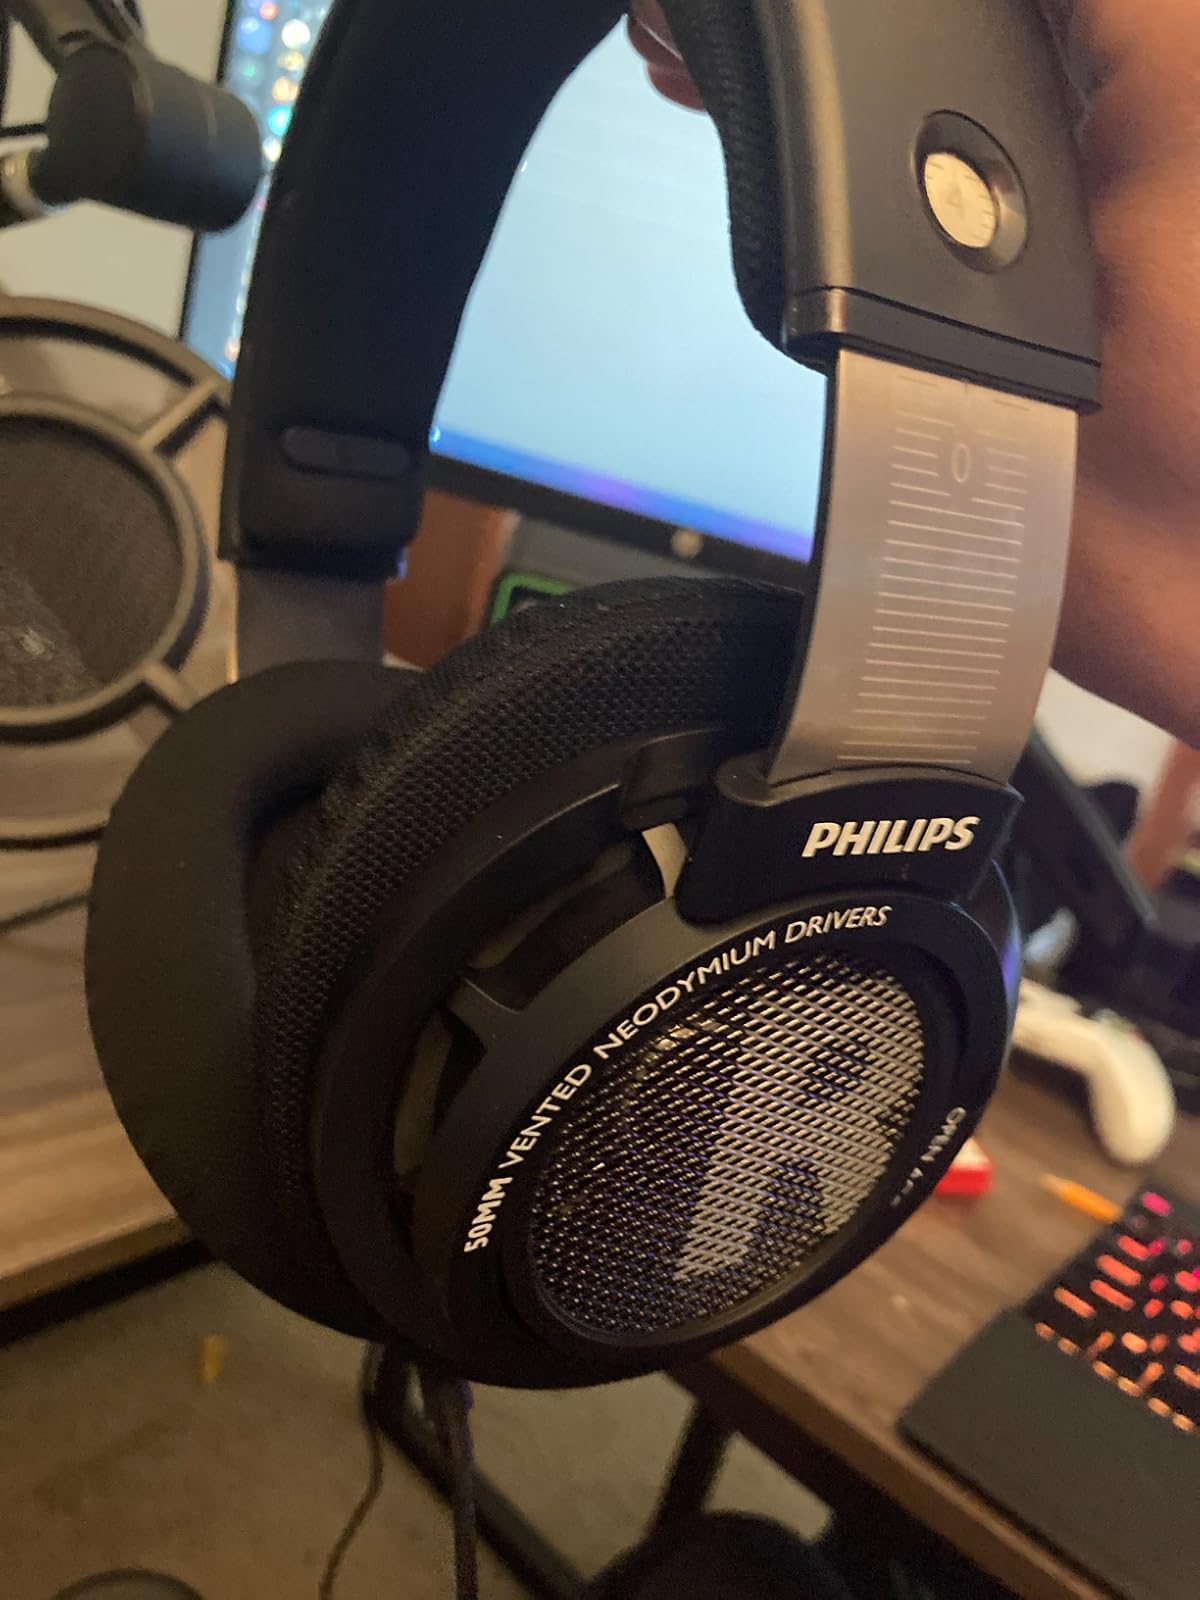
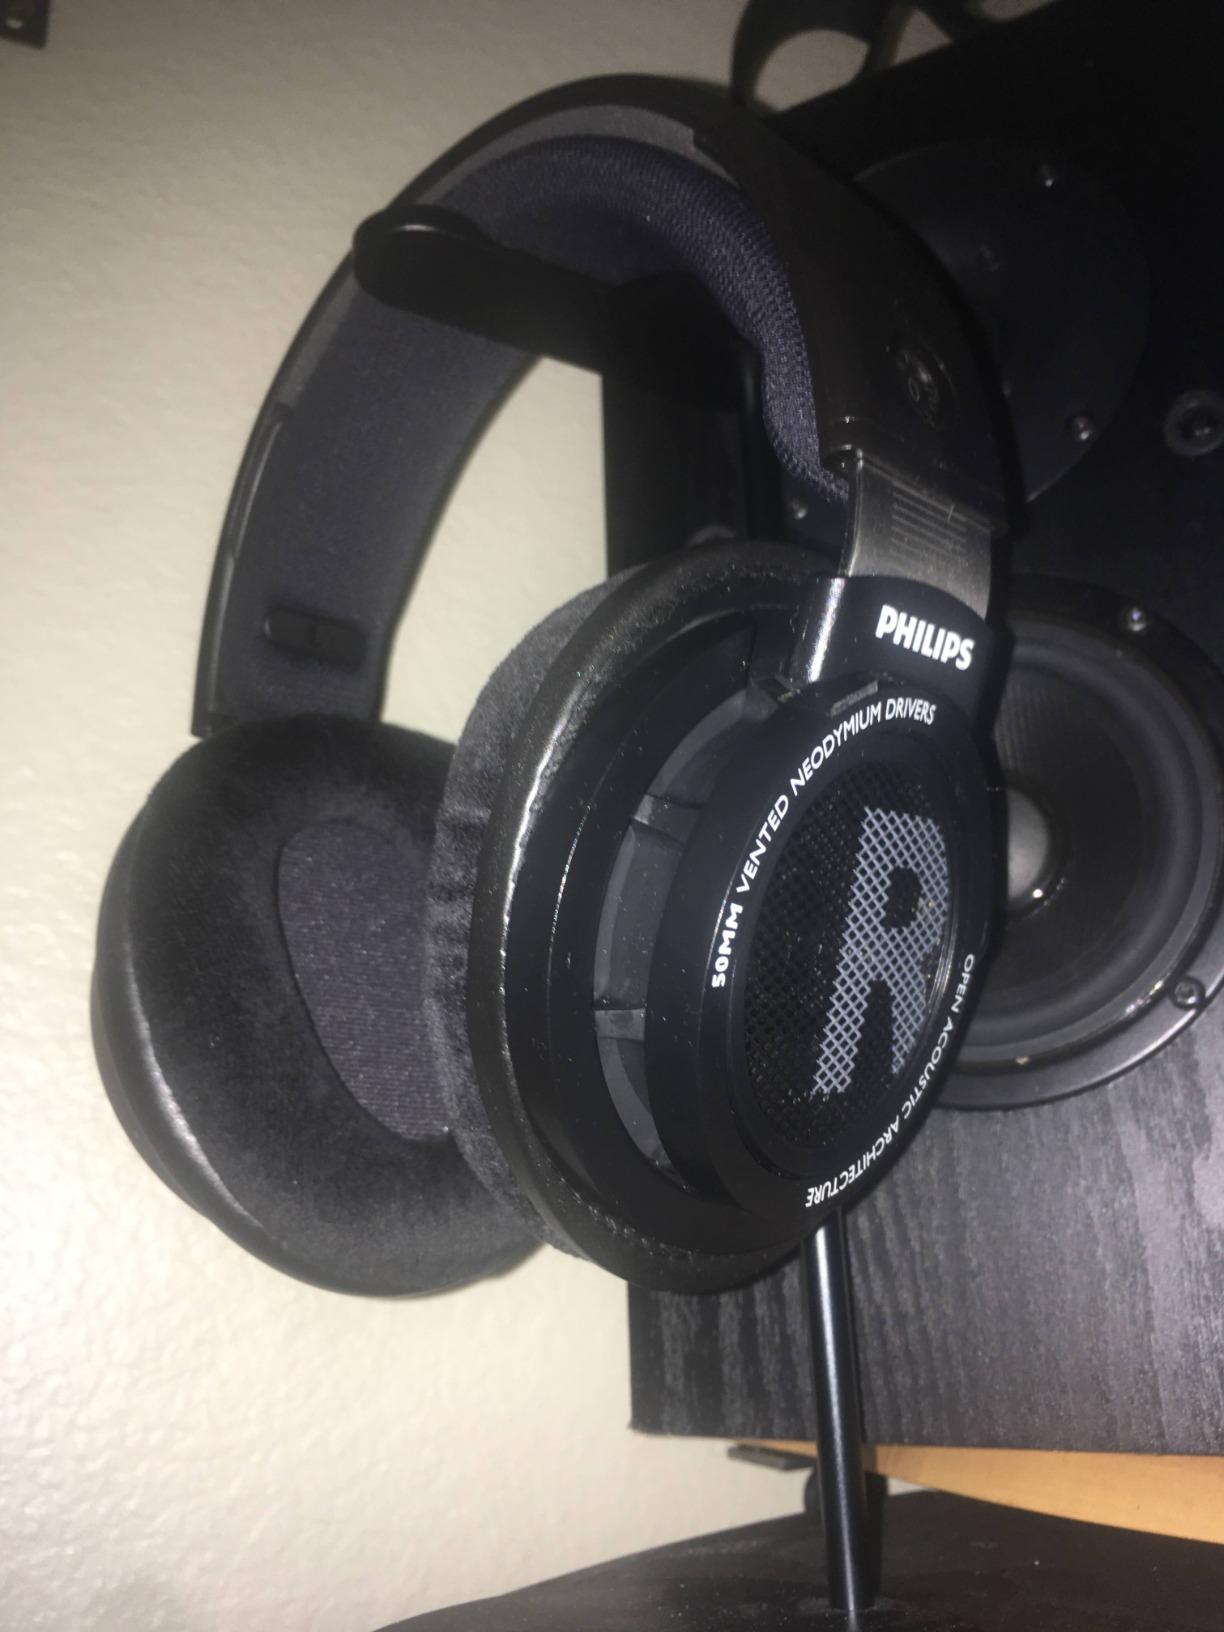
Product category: headphones
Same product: yes